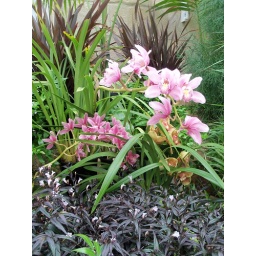
pink contrasted by brown